Lawes, Queensland

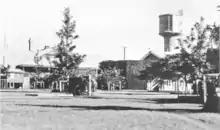
Queensland Agricultural High School and College, 1939

The University of Queensland Gatton Campus was established in 1897 as the Queensland Agricultural College. The college initially operated as a tertiary agricultural institution offering a basic practical and theoretical agricultural education for young men and short courses for farmers on specific topics, but from its inception, there was also an expectation that the college would be involved in agricultural research and experimentation. In 1922, it was re-structured as the Gatton Agricultural High School and College. From 1927, the College also took students from the University of Queensland for a year of practical experience. During the Second World War, the college was used as a field hospital by the United States Army from 1942 to 1944. After the war, it continued to operate as both a secondary and tertiary institution until the high school section was closed in 1962. In the 1960s the college began to diversify the courses on offer and the first women students enrolled in 1969. In 1990, the college merged with the University of Queensland.